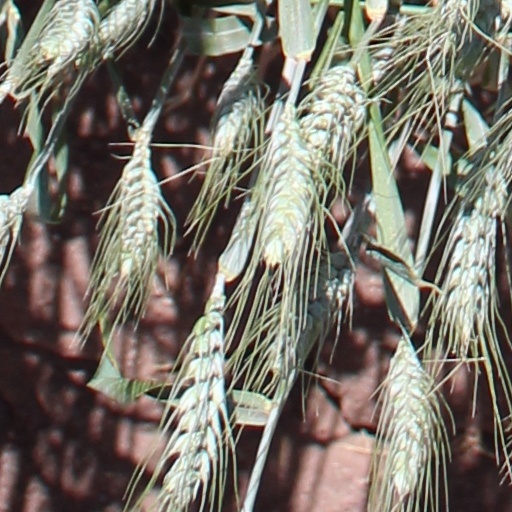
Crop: wheat